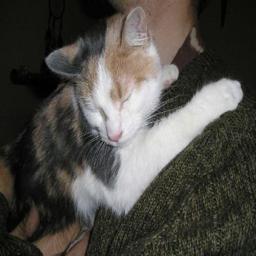
Animal: cats